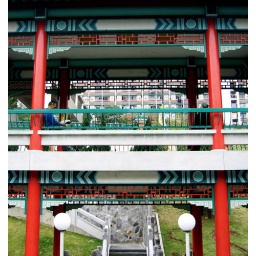
This man looked so peaceful just sitting above the temple's garden pond reading a newspaper